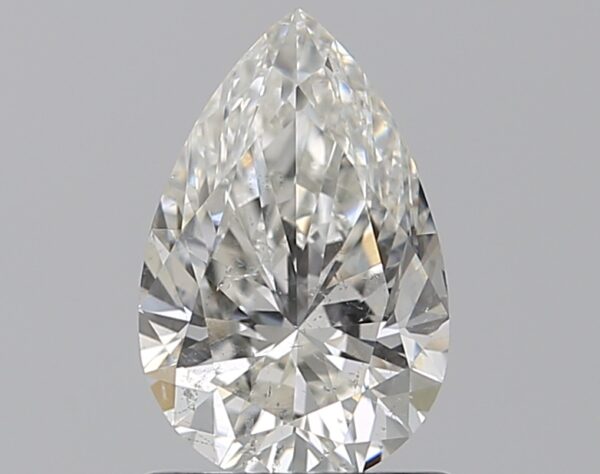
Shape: pear
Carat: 0.9
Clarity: SI2
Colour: H
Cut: EX
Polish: EX
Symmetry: VG
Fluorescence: N
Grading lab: GIA
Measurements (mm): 8.3 x 5.37 x 3.43